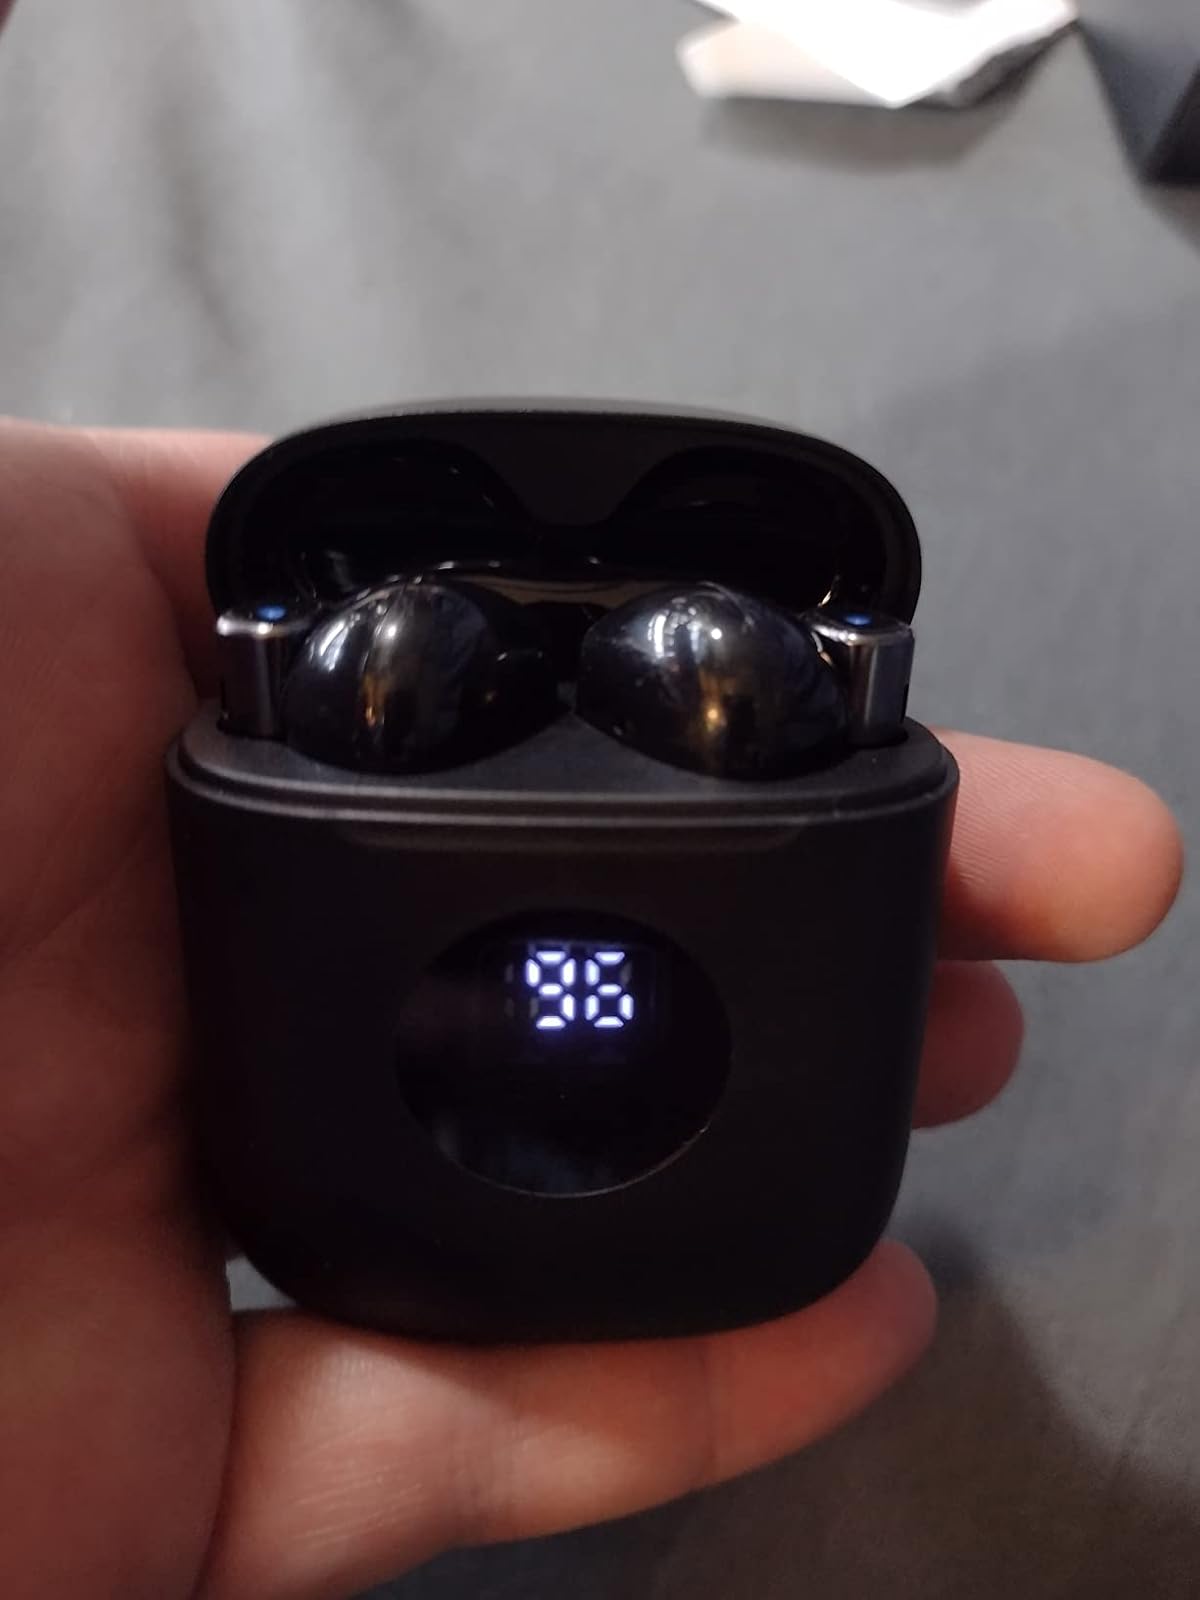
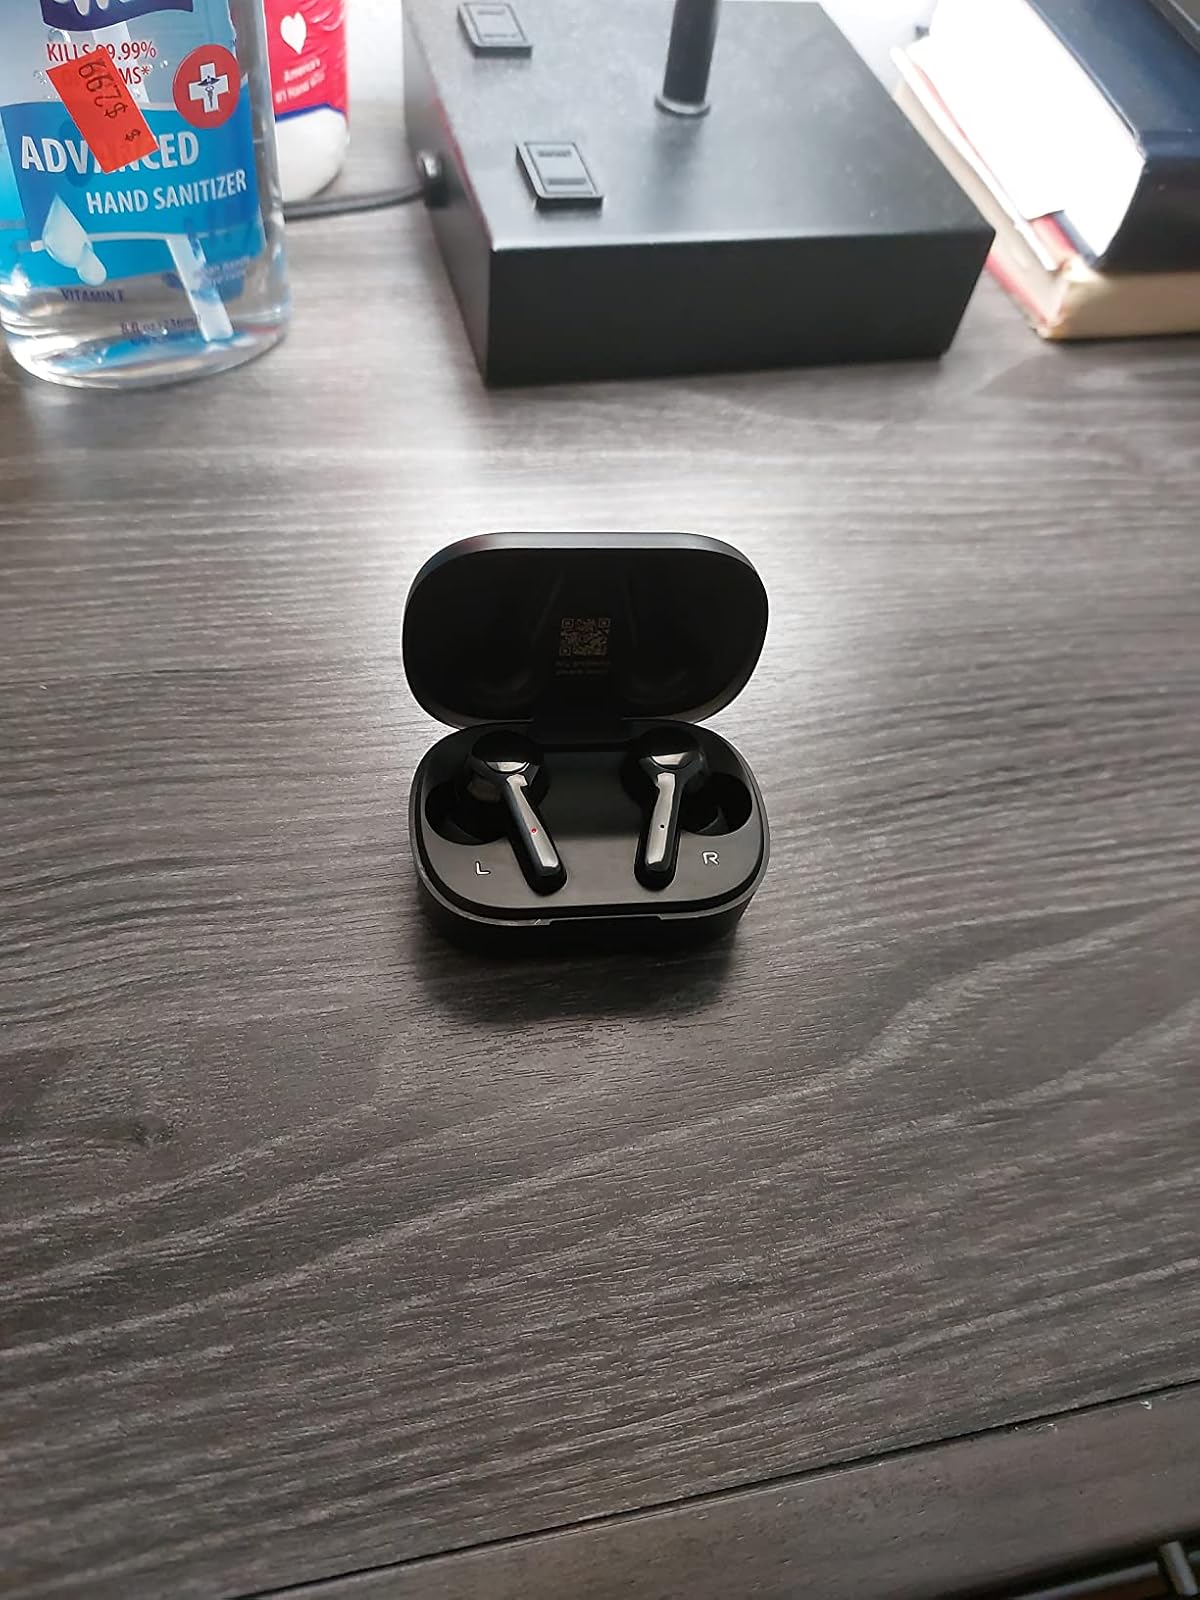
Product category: earbuds
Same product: no